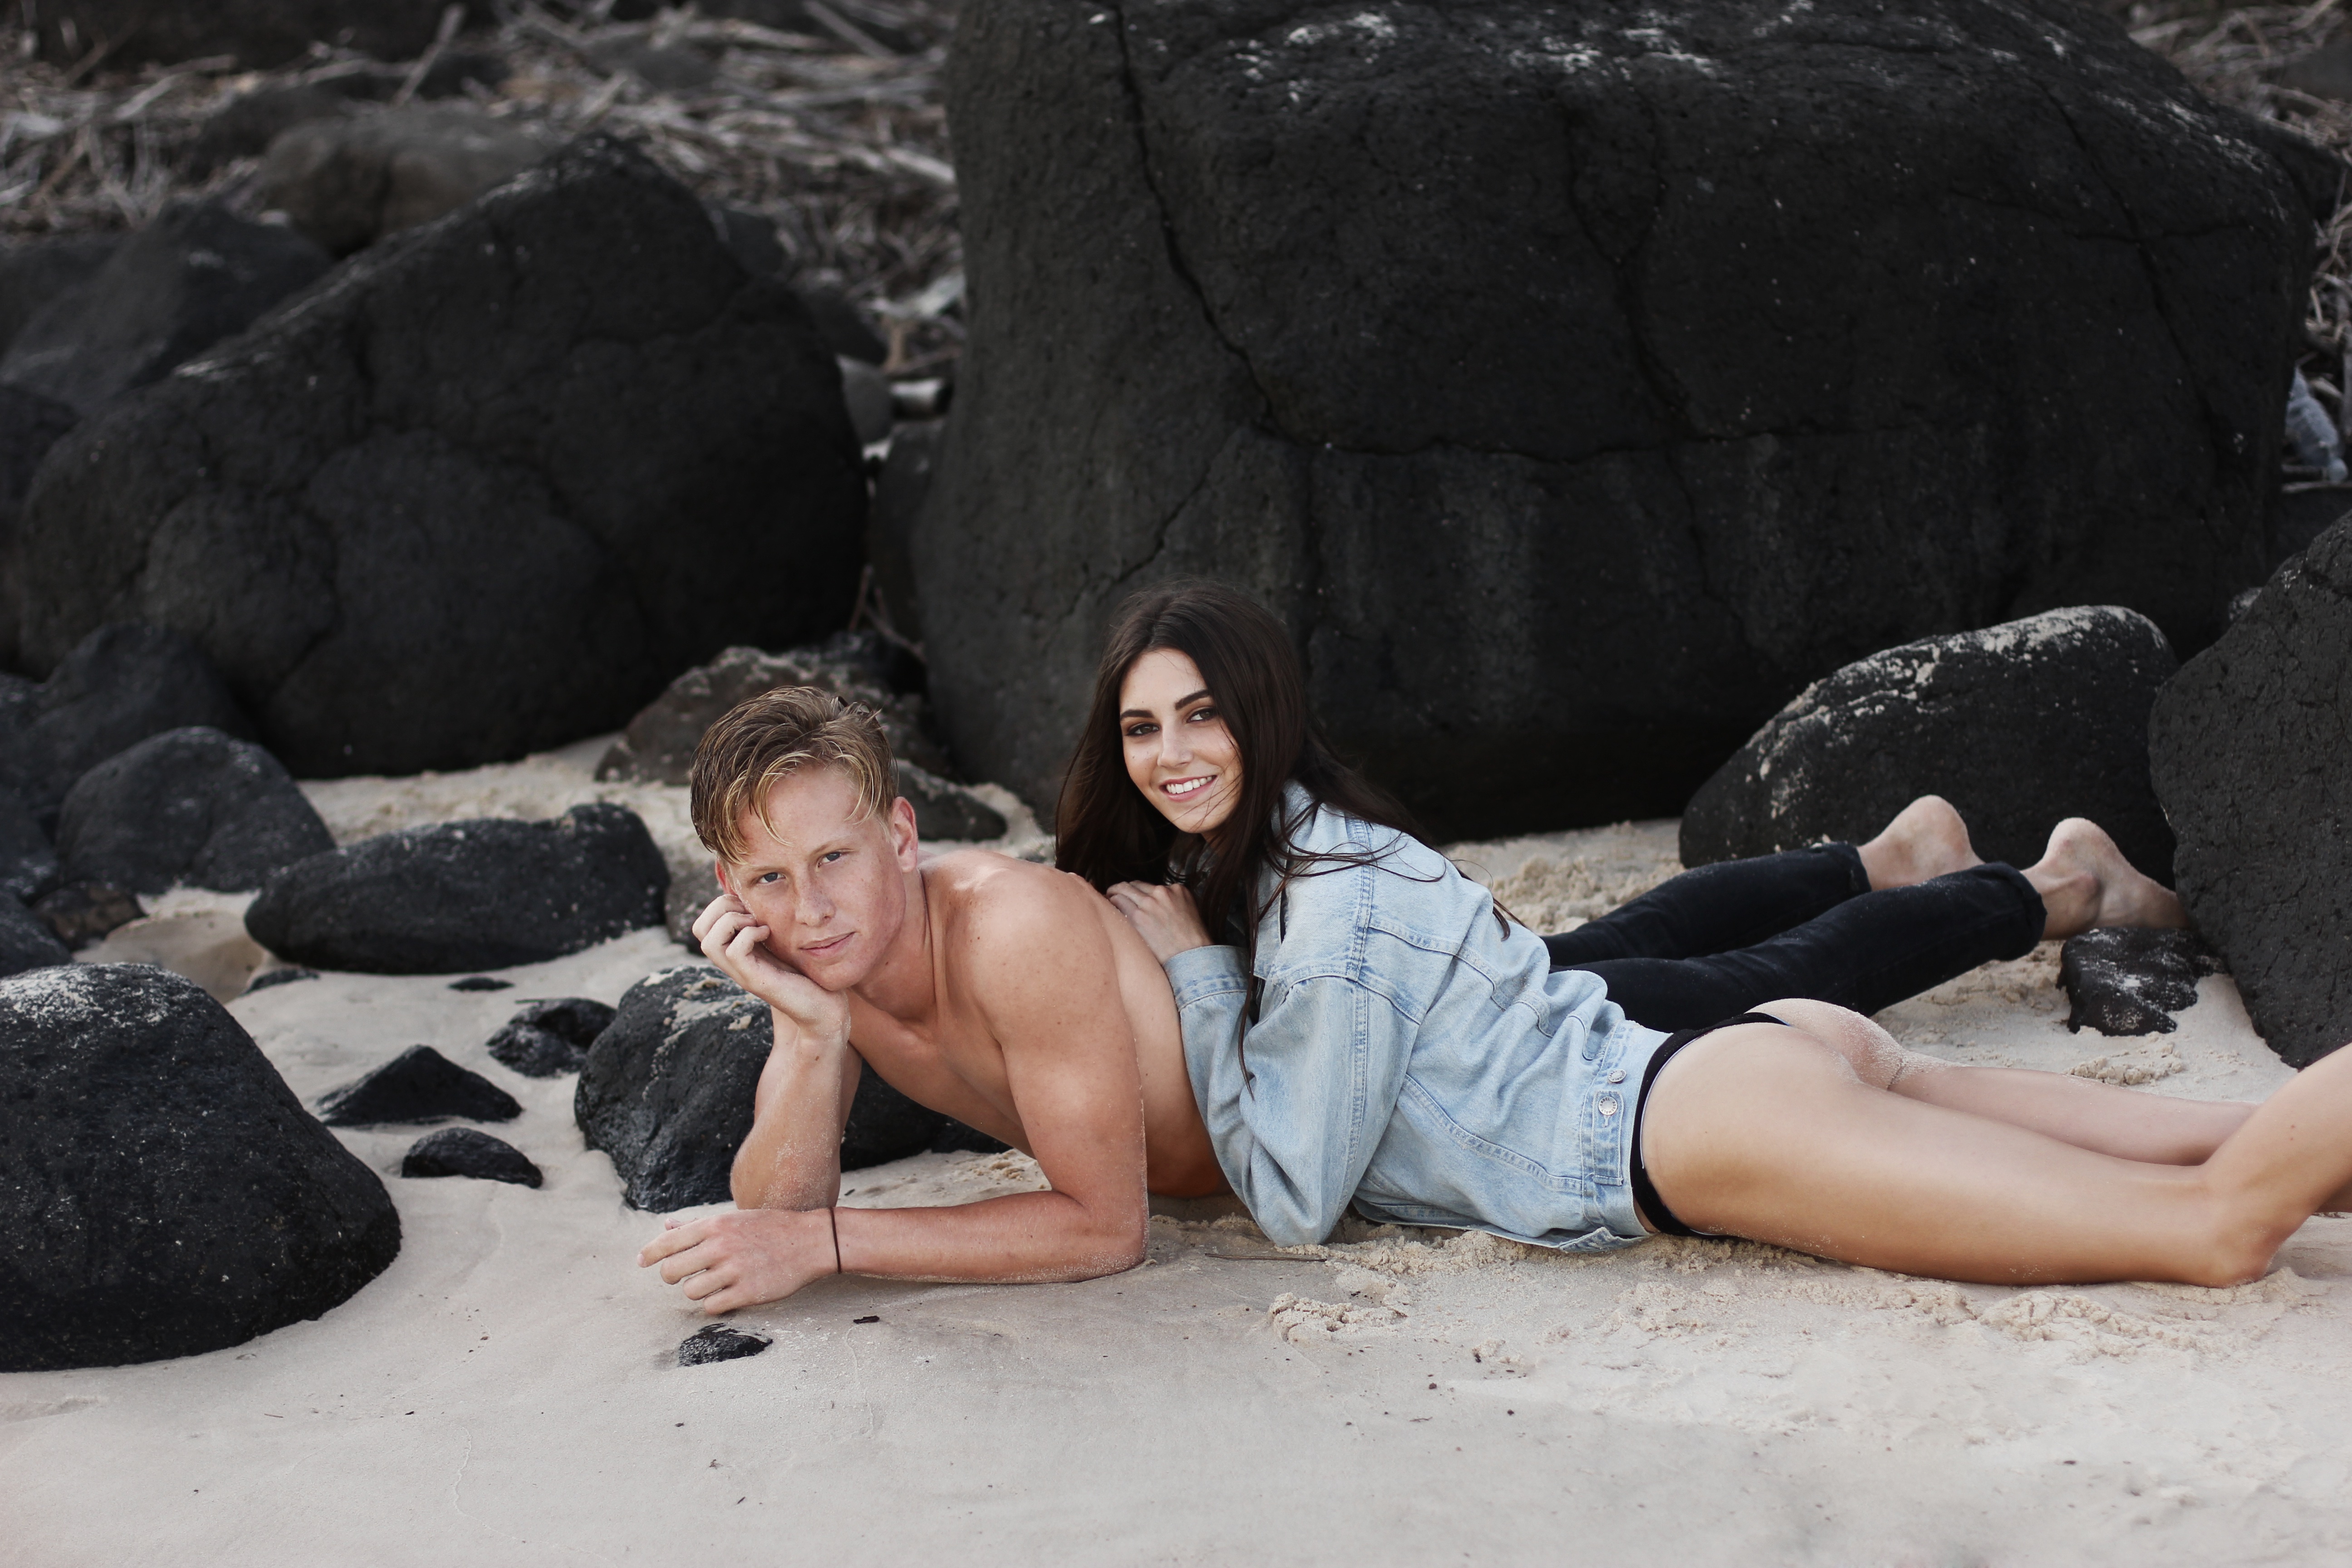
rock, person, people, girl, woman, vacation, leg, portrait, model, photograph, beauty, image, photo shoot, portrait photography, human positions, art model